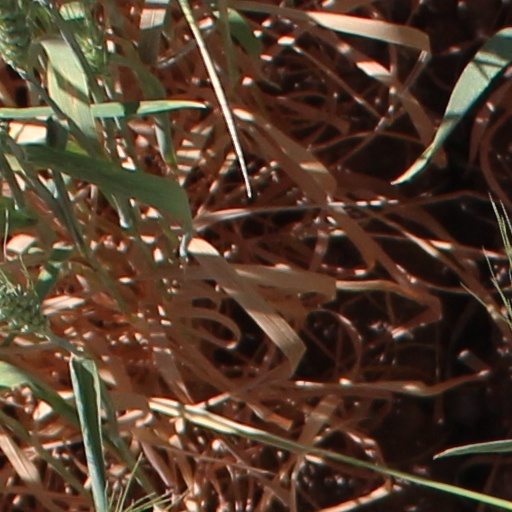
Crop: wheat